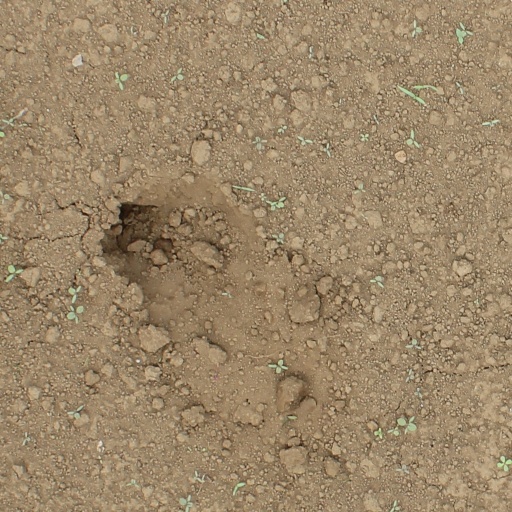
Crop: soybean